List of museums in Japan

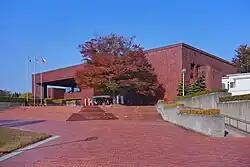
Iwate Prefectural Museum

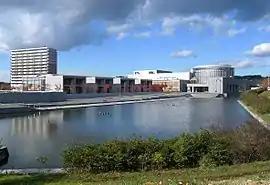
Tōhoku History Museum

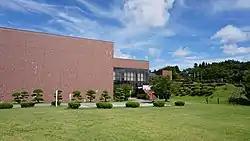
Akita Prefectural Museum

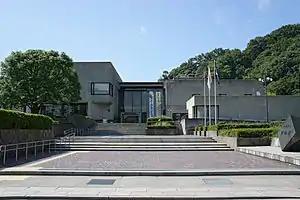
Tottori Prefectural Museum

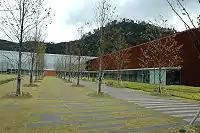
Shimane Museum of Ancient Izumo

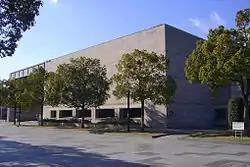
Hiroshima Prefectural Museum of History

As of 31 January 2019, and in line with the Museum Act, there were twenty-eight registered museums in Hiroshima Prefecture: